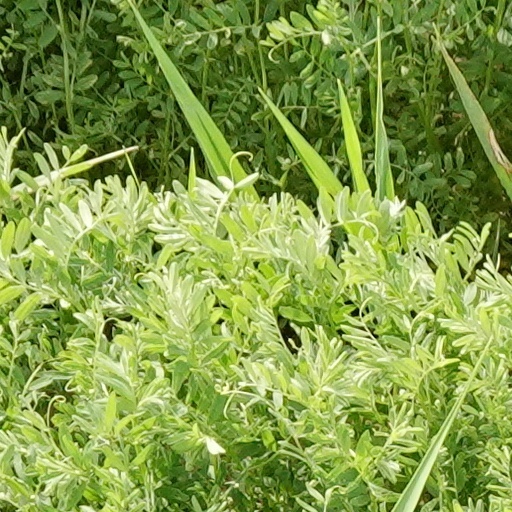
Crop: wheat